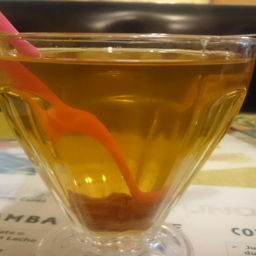
some typical drink made of infused dried peach